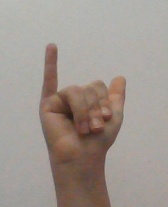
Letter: ya